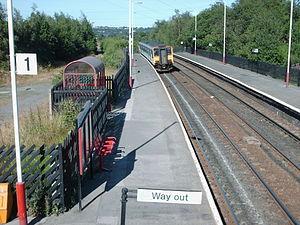
La gare de Ravensthorpe est une gare ferroviaire du Royaume-Uni, située dans la banlieue de Ravensthorpe dans le Dewsbury, Yorkshire de l'Ouest en Angleterre.